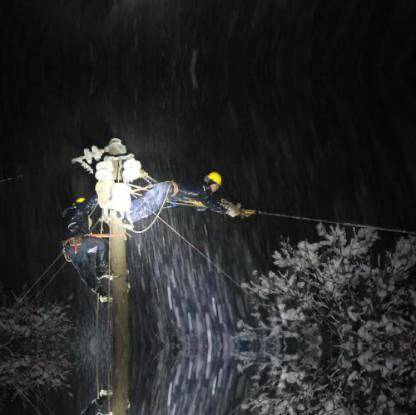
Objects in the image:
label: helmet
label: helmet